Melo melo

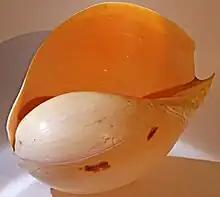
A shell of "Melo melo".

The notably large shell of "Melo melo" has a bulbous or nearly oval outline, with a smooth outer surface presenting distinguishable growth lines. The outside of shell colour is commonly pale orange, sometimes presenting irregular banding of brown spots, while the interior is glossy cream, becoming light yellow near its margin. The columella has three or four long and easily distinguishable columellar folds. It has a wide aperture, nearly as long as the shell itself, yet this species is known to have no operculum. The shell's spire is completely enclosed by the body whorl, which is inflated and quite large, and has a rounded shoulder with no spines. The apex is of smooth type.